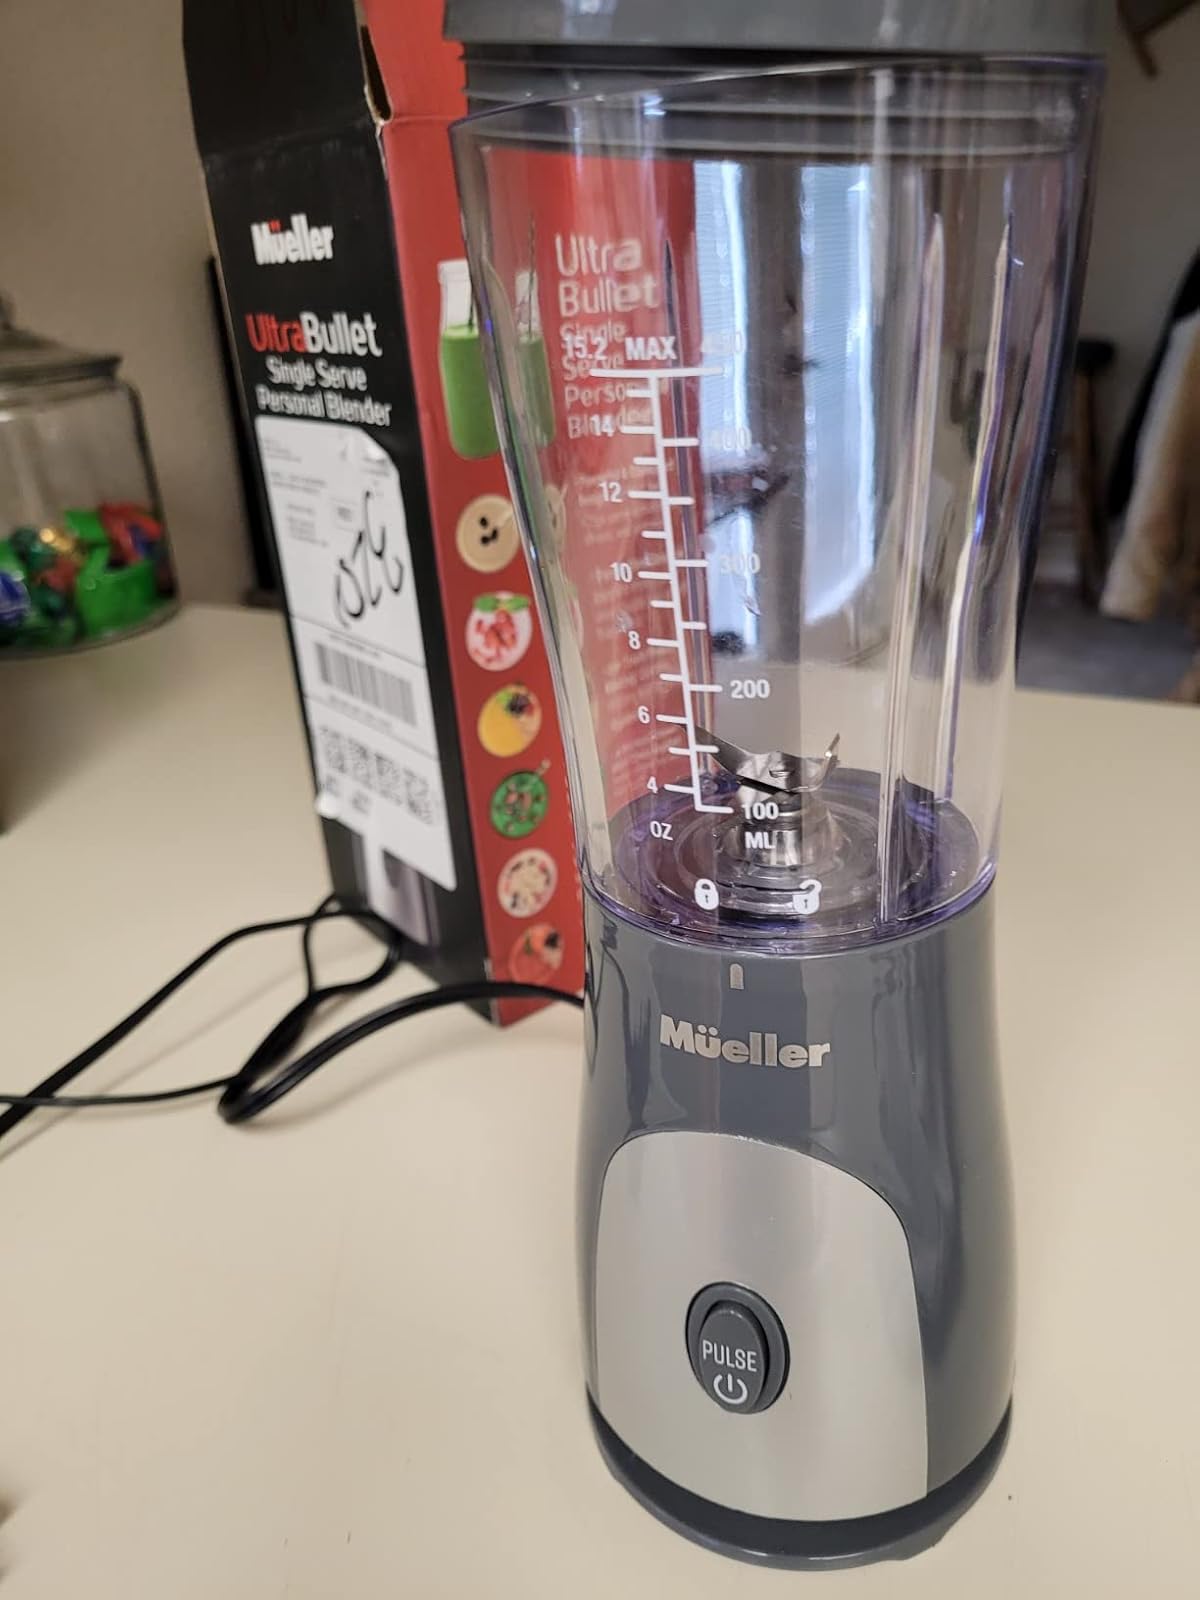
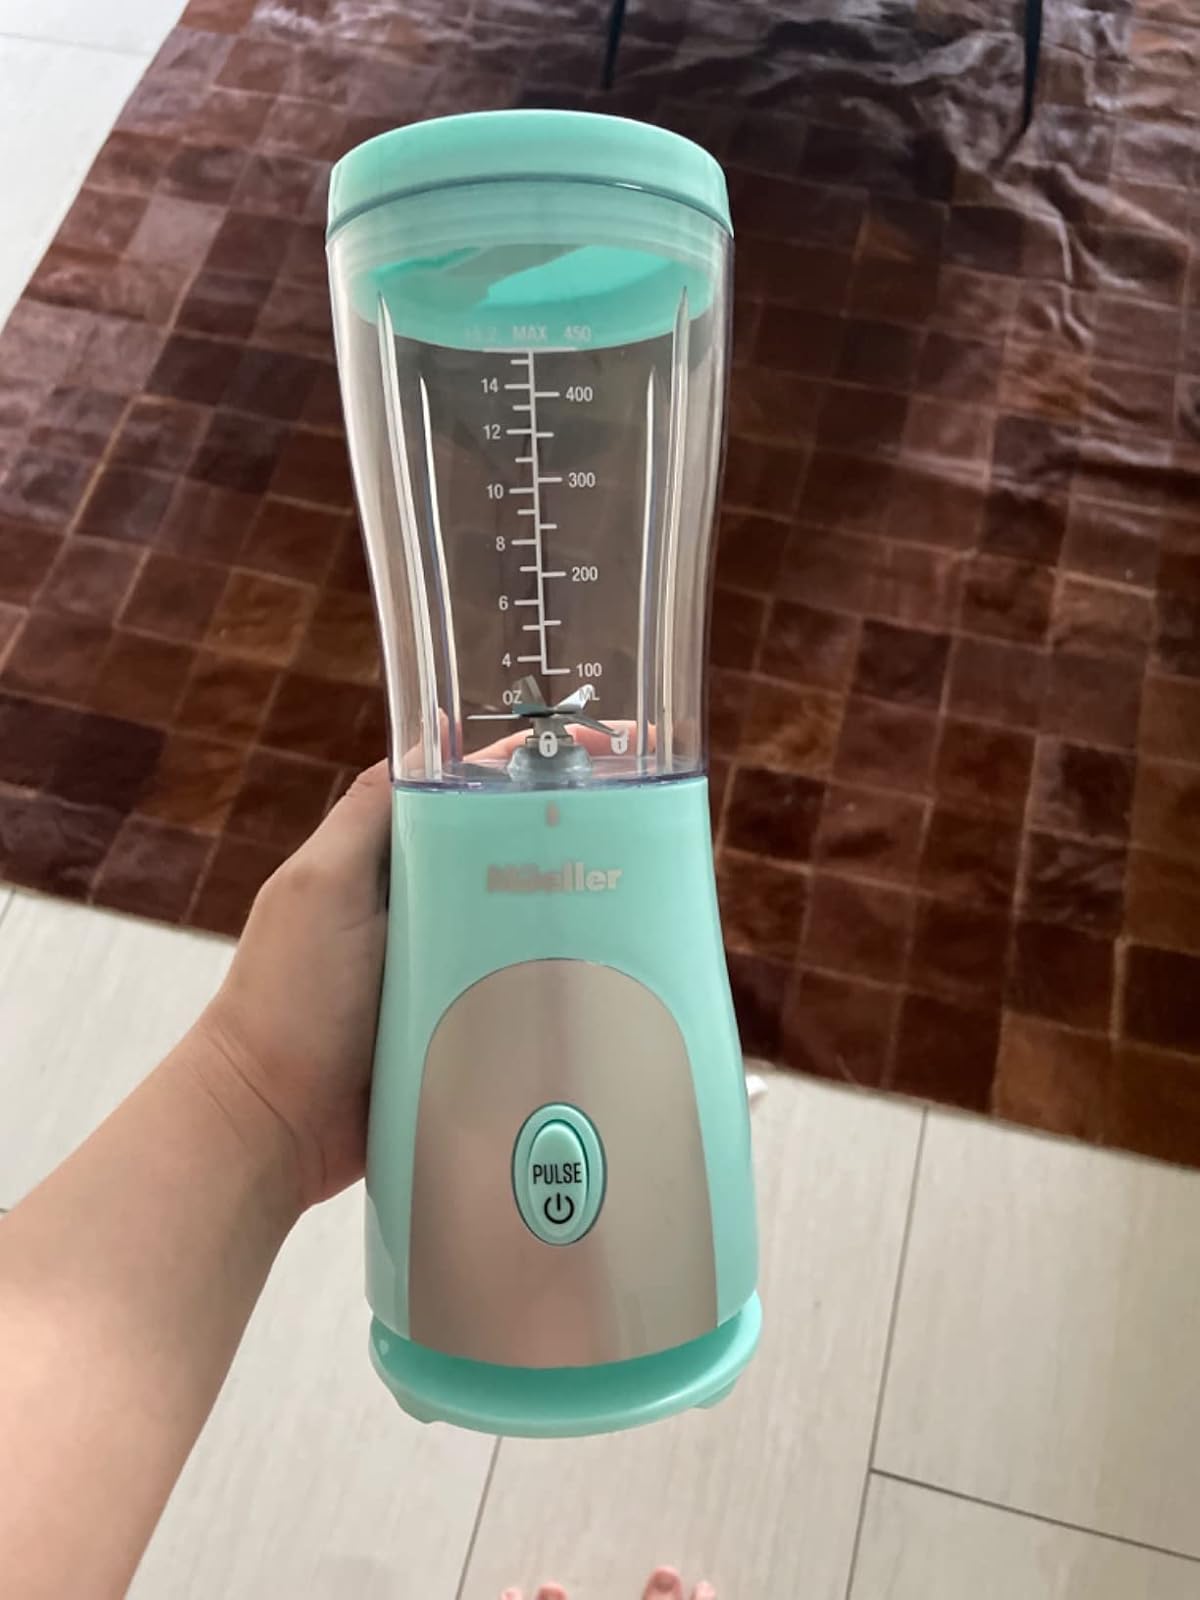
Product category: items_blender
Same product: no